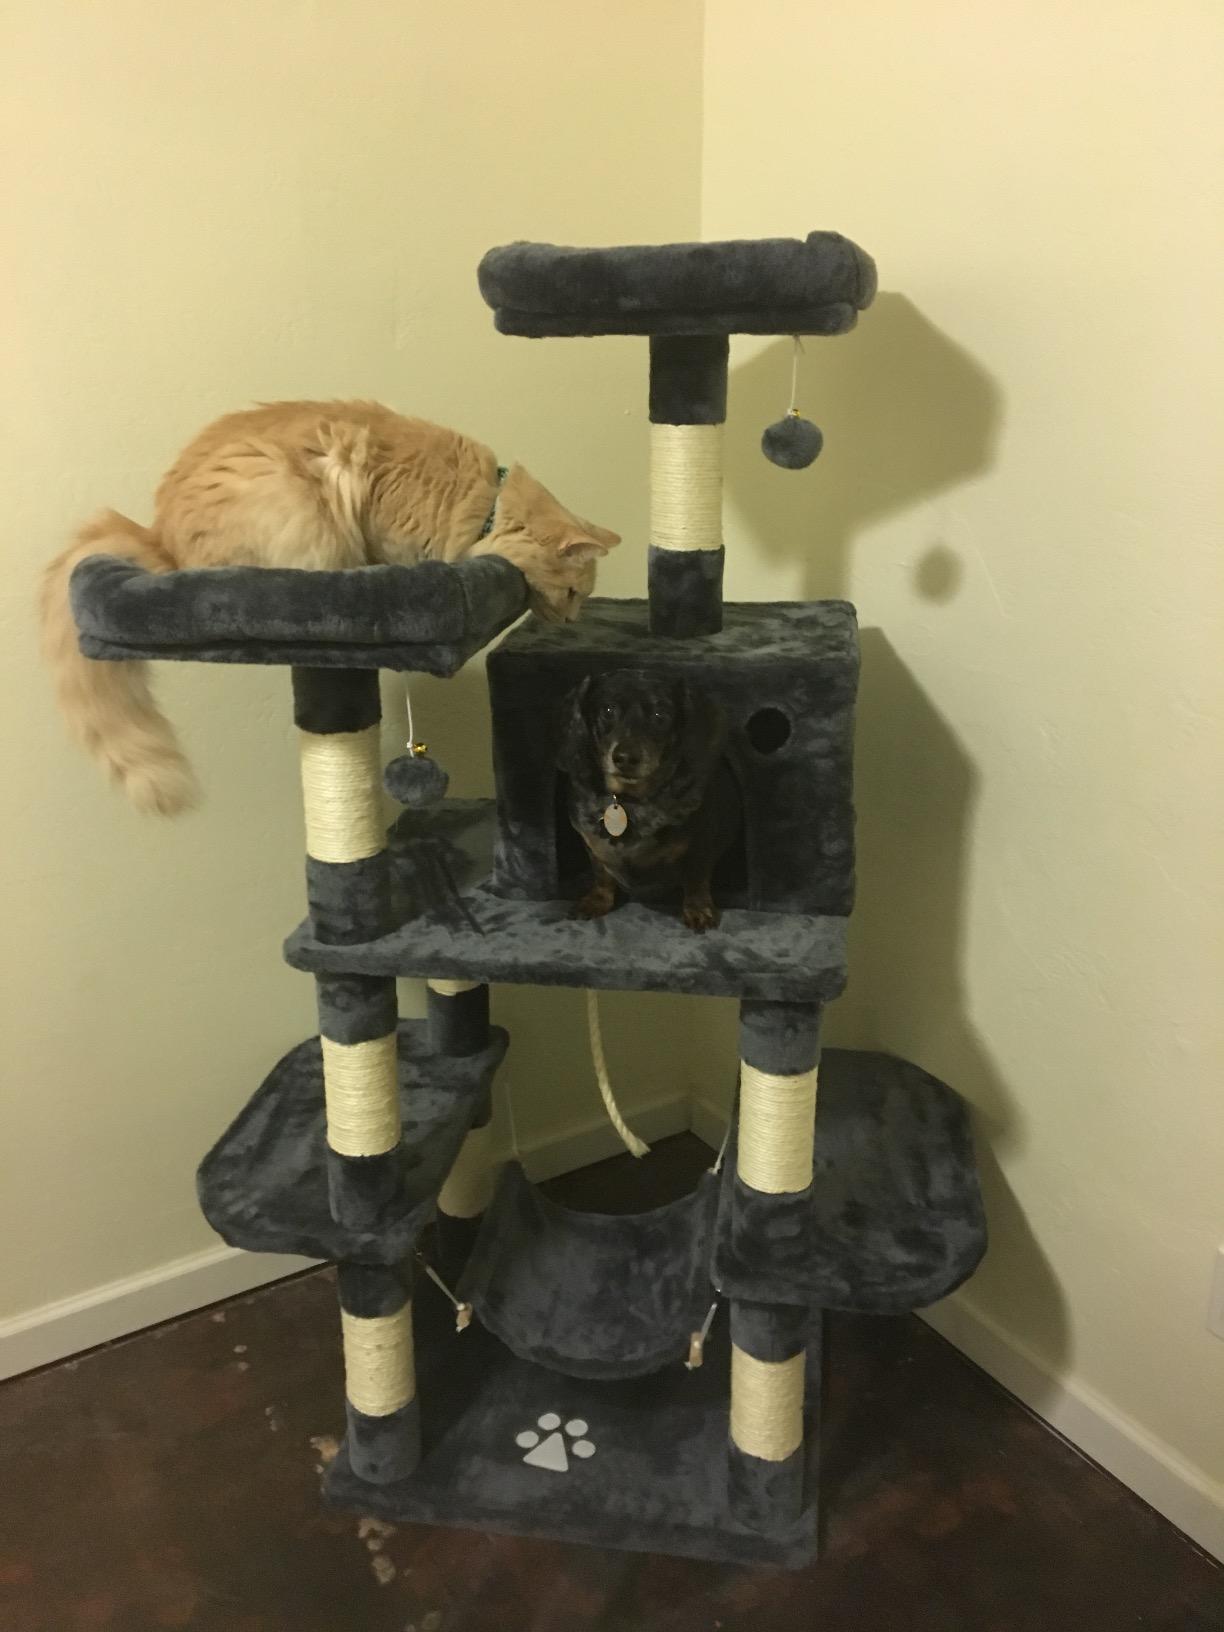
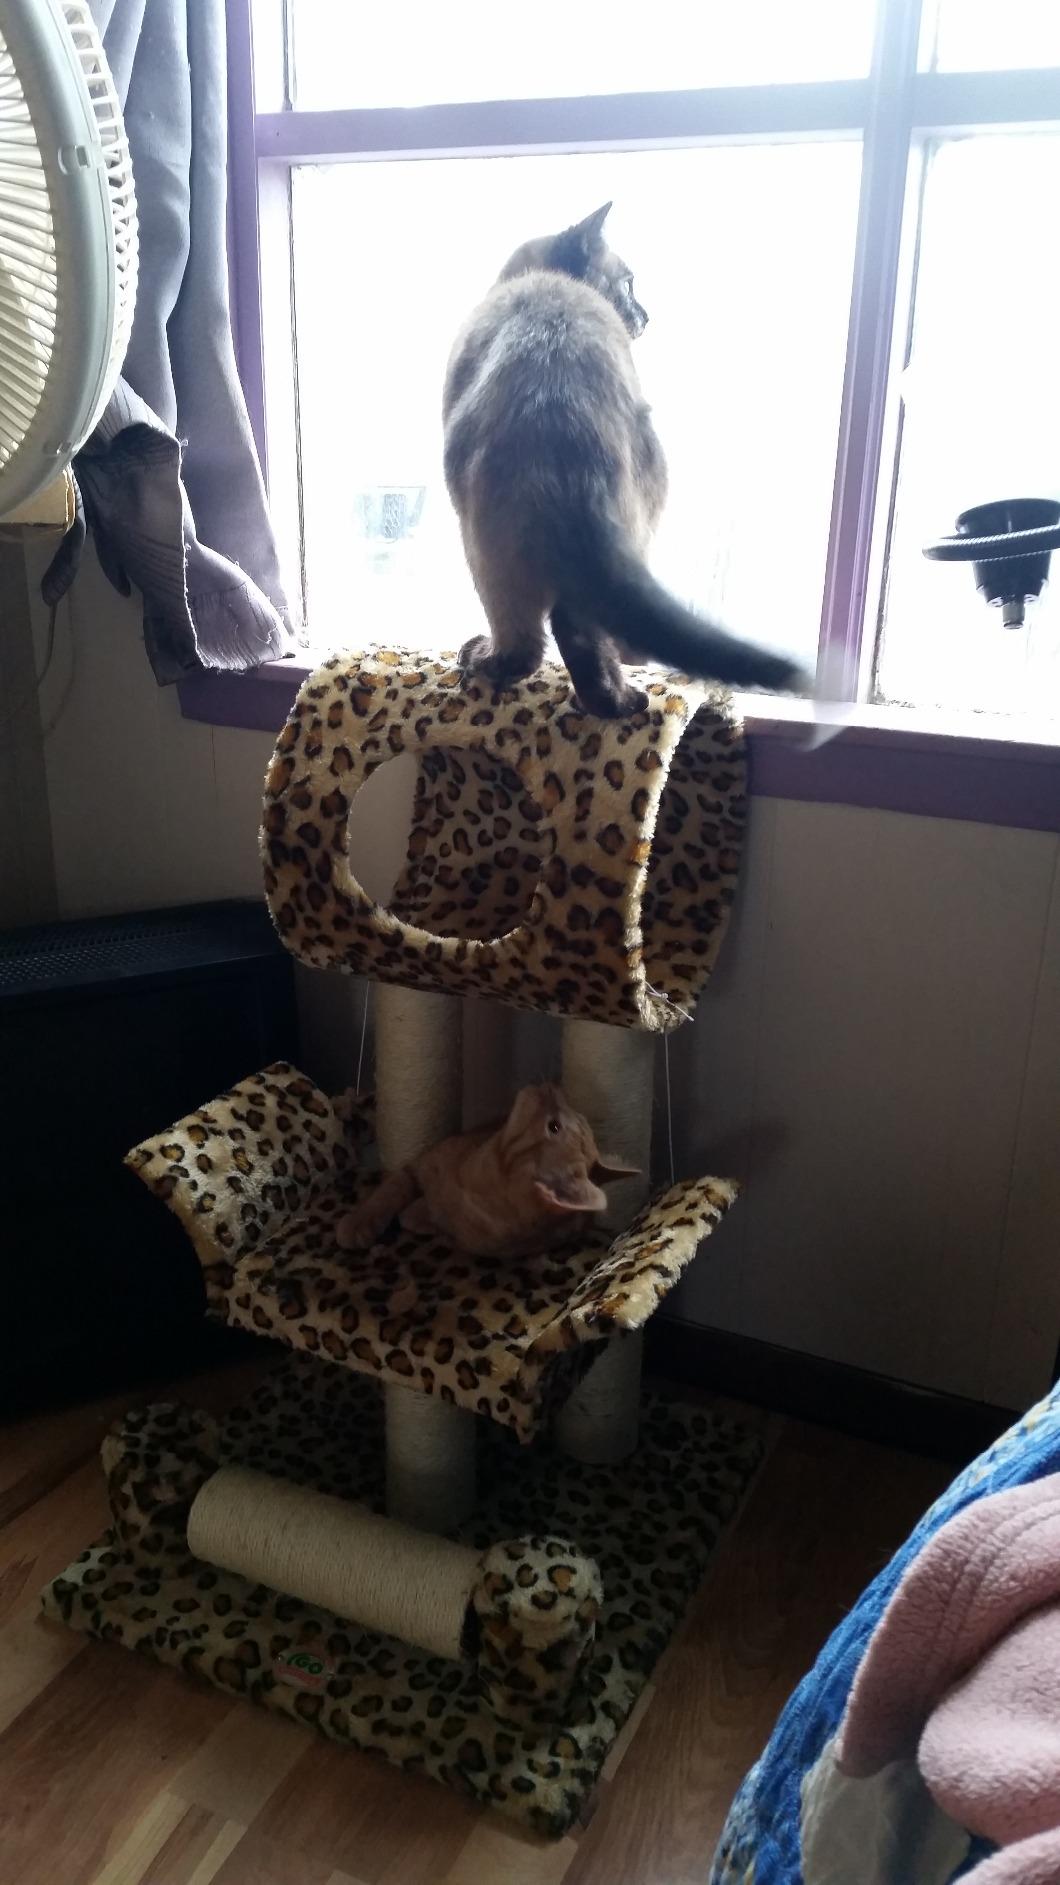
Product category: items_cat tree
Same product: no